Classic Car Club

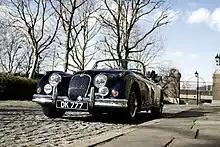
Classic Car Club's 1959 Jaguar XK150

Classic Car Club have over 40 cars. Including 1963 Jaguar E-Type, 2001 TVR Tuscan Speed Six, 1965 Ford Mustang, 1975 Aston Martin V8. The cars are stored at the clubs Hoxton headquarters.